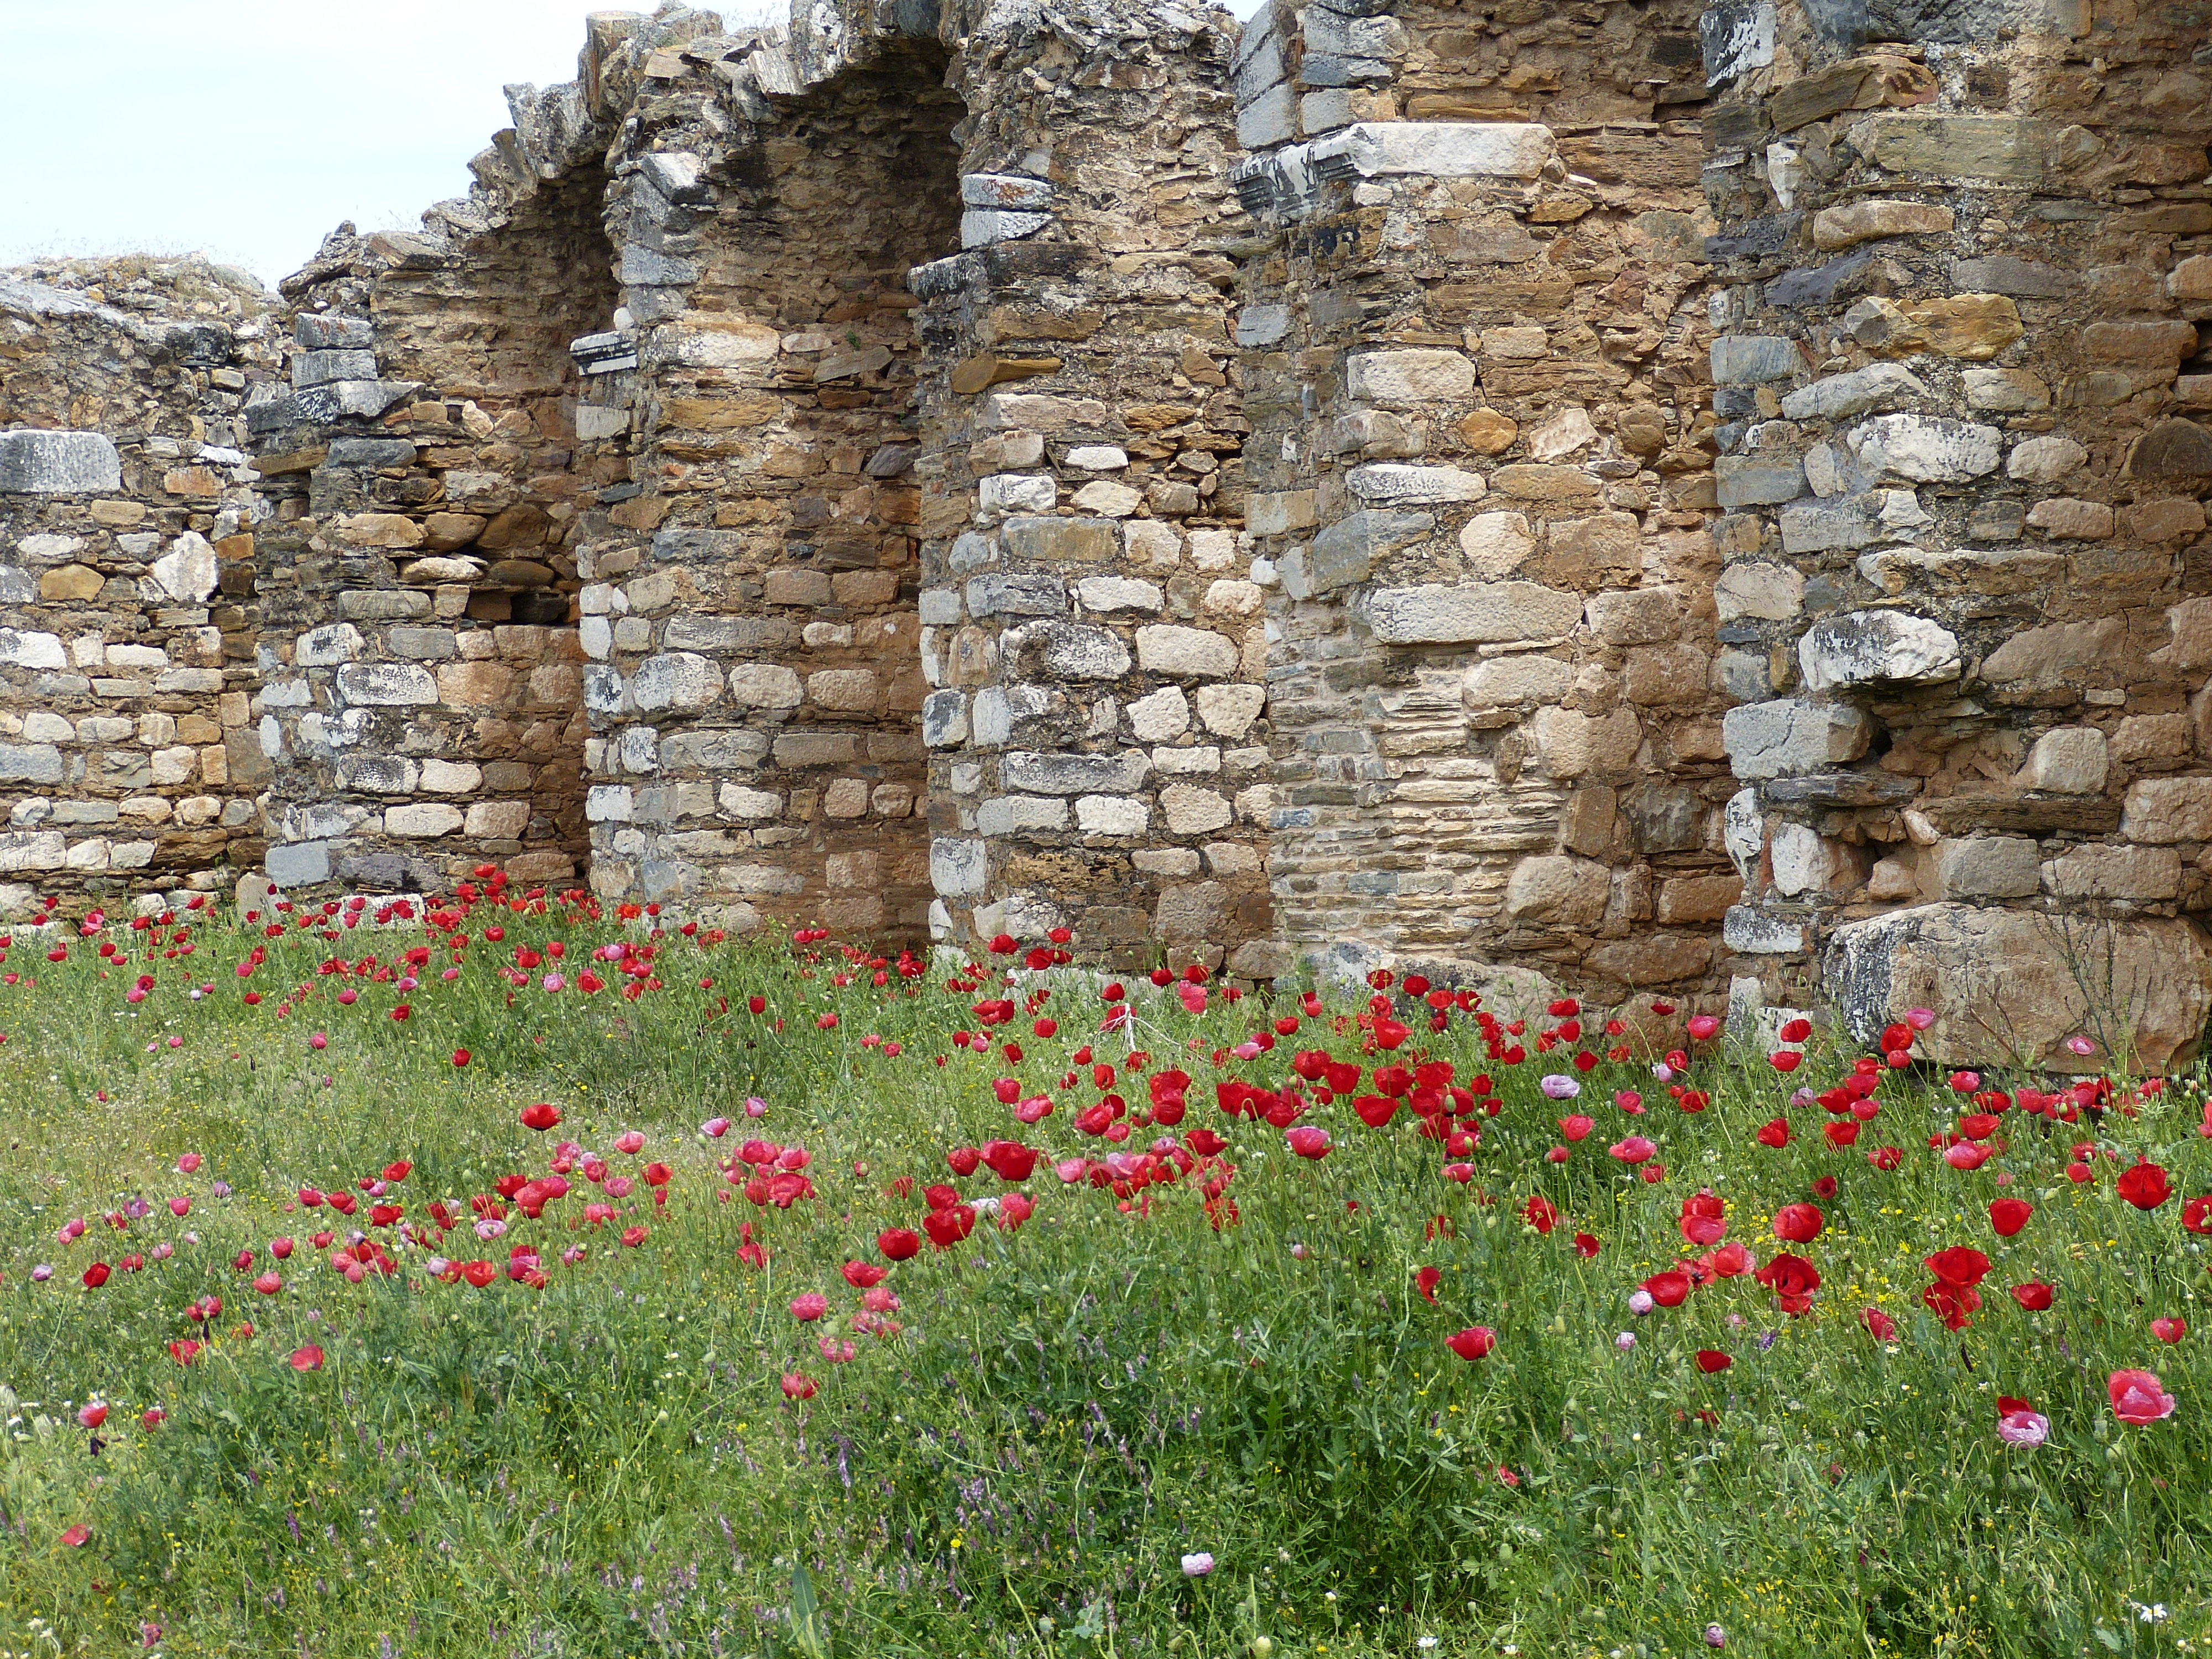
antique, meadow, flower, wall, red, stone wall, tourism, stadium, pointed flower, wild flowers, red poppy, places of interest, temple, ruins, roman, poppy, historically, antiquity, sculptor, summer meadow, archaeological site, temple complex, aphrodisias